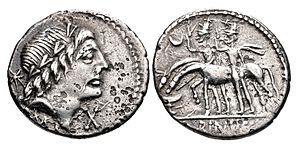
AR Denarius (19mm, 3.93 g, 5h) - 96BC Left
La bataille du lac Régille est une bataille décisive du début du Vᵉ siècle av. J.-C. opposant la République romaine aux Latins confédérés venus soutenir les Tarquins chassés de Rome quelques années plus tôt. La bataille est remportée par le dictateur romain Aulus Postumius Albus qui reçoit le cognomen de Regillensis. Les Latins vaincus sont contraints d'accepter les clauses d'un traité de paix favorable aux Romains, le foedus Cassianum, qui réintègre Rome au sein de la Ligue latine avec une position dominante.
La fontaine de Juturne est une fontaine de Rome construite sur une source ou un puits sur le Forum Romain. La fontaine est associée à un autel dédié à la nymphe Juturne. Le nom de Lacus Iuturnae se rapporte aussi bien à la source qu'à l'autel qui se dresse tout près.